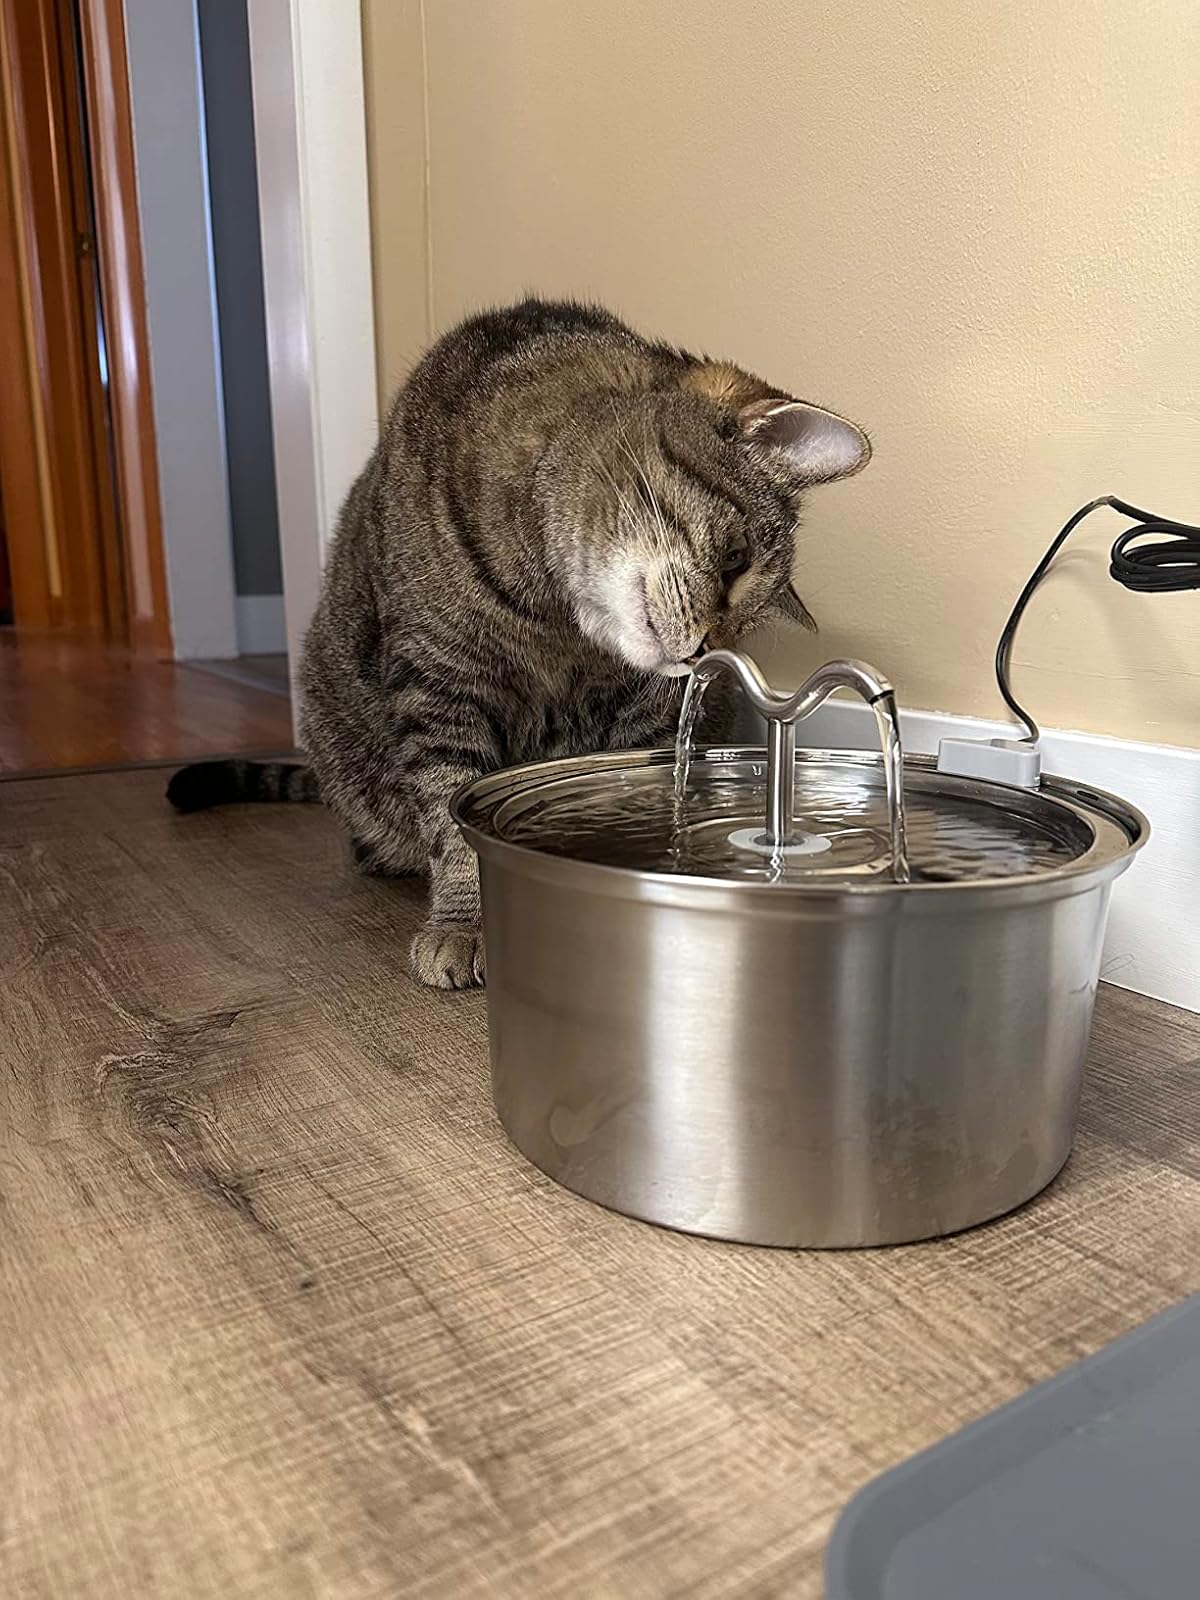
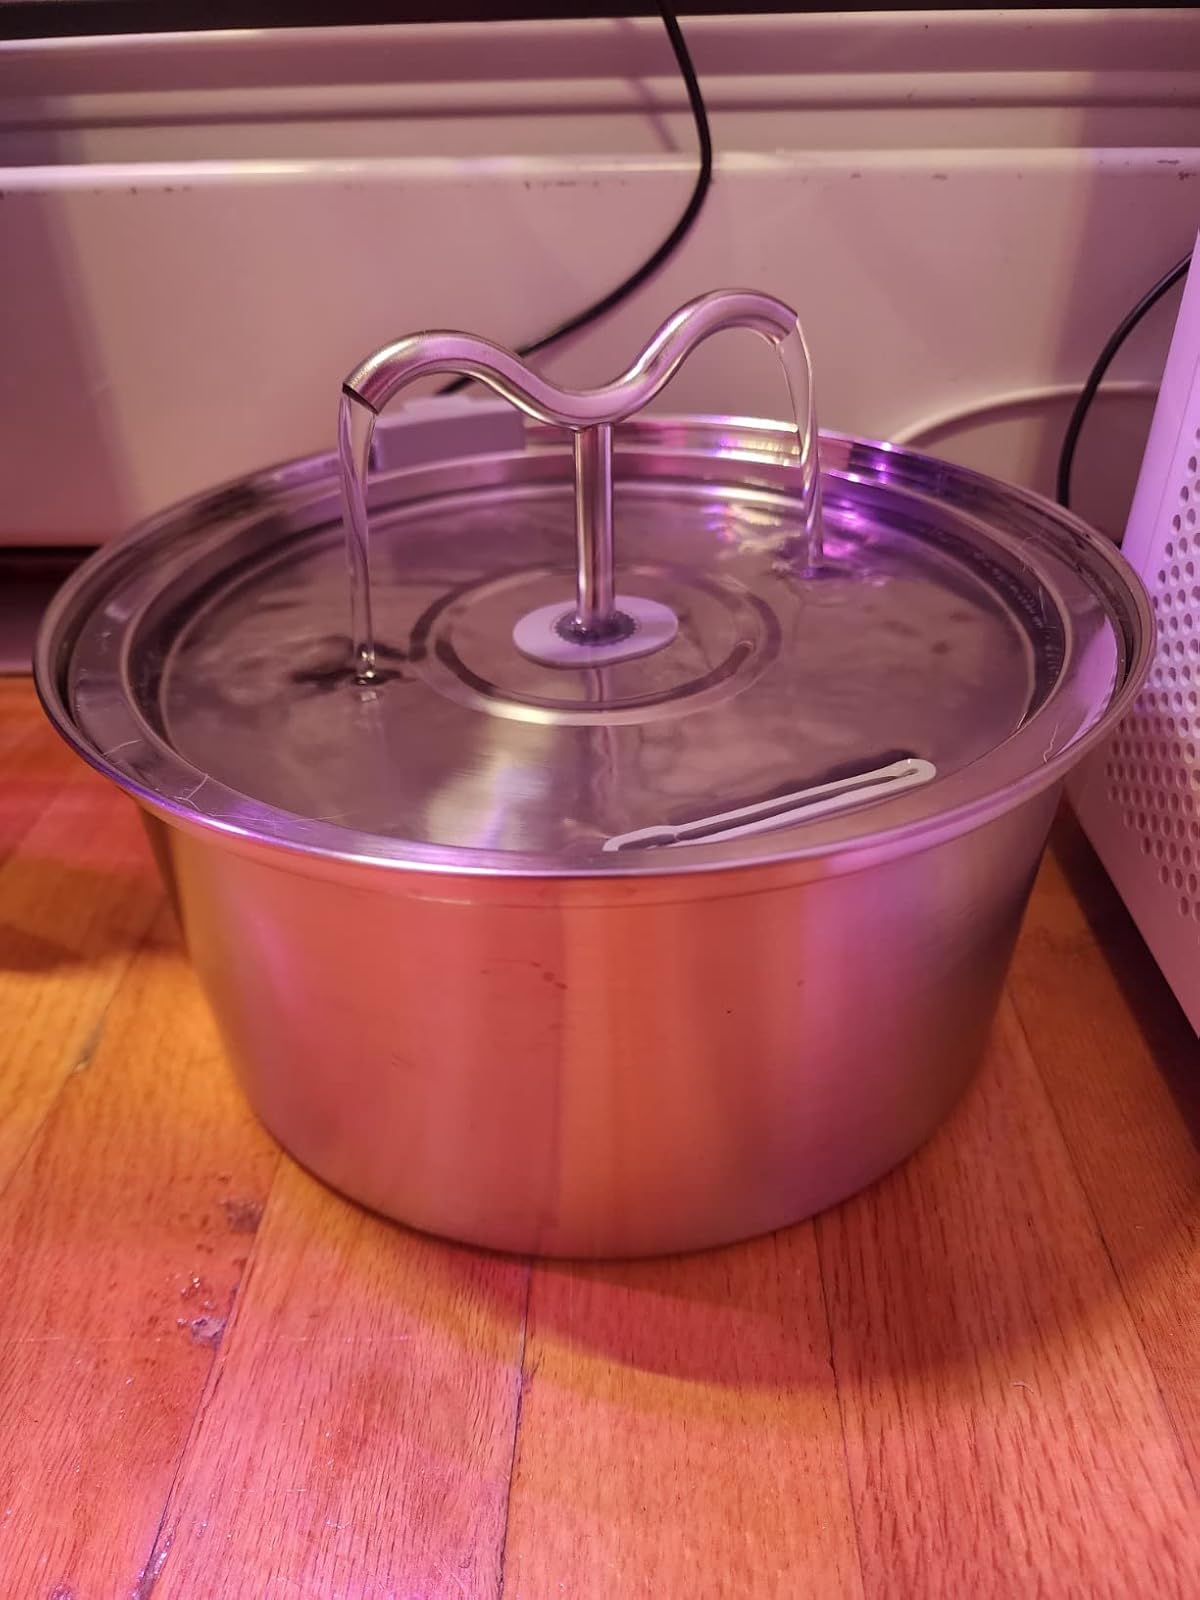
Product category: items_bowl
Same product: yes